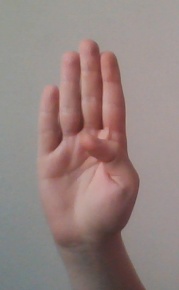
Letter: kaaf